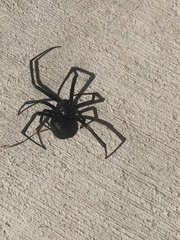
Species: Lactrodectus_hesperus